Osbaldwick

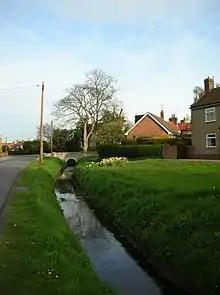
Osbaldwick Beck

Osbaldwick is now effectively a suburb of York, about east of the city. The village proper lies mostly along one street called Osbaldwick Village. Newer housing surrounds this and Osbaldwick is now effectively bounded on three sides by the A1079 to the south, the A64 that forms part of York's Ring Road) to the east and by green-belt land to the north. To the west, newer housing merges into the Tang Hall district.